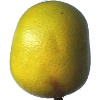
Label: Pomelo Sweetie 1